Antonio Rüdiger

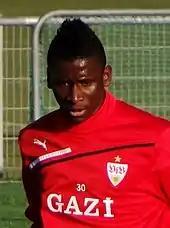
Rüdiger with VfB Stuttgart in 2012

On 23 July 2011, Rüdiger made his debut for VfB Stuttgart II in the 3. Liga against Arminia Bielefeld. Subsequently on 29 January 2012, Rüdiger made his Bundesliga debut for VfB Stuttgart's first team in a home professional match against Borussia Mönchengladbach, he was replaced by Raphael Holzhauser in the 79th minute of a 3–0 defeat.